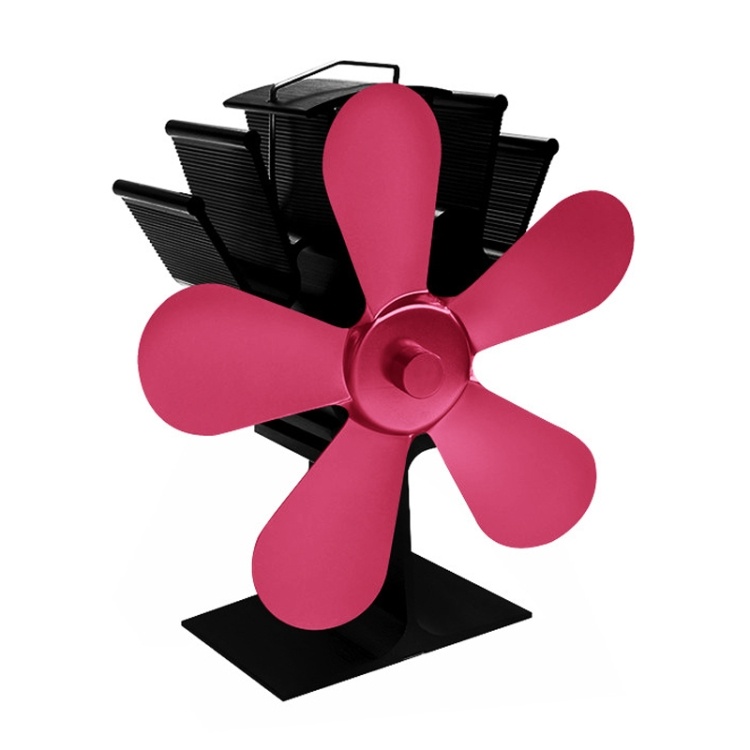
YL602 5-Blade High Temperature Metal Heat Powered Fireplace Stove Fan (Rose Red)
1. No electricity or battery,powered by heat. Healthy and economical! Stove fan for log burning fireplaces, gets power from the heat produced by your fireplace, wood-burning stove or pellet stove. Effectively dispersing warm air around your room. 2. The hotter the surface of the furnace, the more air the fan circulates. 3. Save your bill, more efficiency: Fully utilize the heat from your wood stove and disperse it to your room.The fan circulates warm air at a rate of 1100rpm. You can enjoy warmth in you room,increasing your comfort. 4. Low noise! You will enjoy the warm air in a quiet and comfortable environment. 5. Parameters: Material: Alumina Air volume: 180-210CFM Blade: 5 leaves Wind speed: 1100rpm Noise: 25dB Working temperature: 60-350 degrees Celsius
Brand: buy2fix
Category: Home & Garden > Fireplace & Wood Stove Accessories > Wood Stove Fans & Blowers